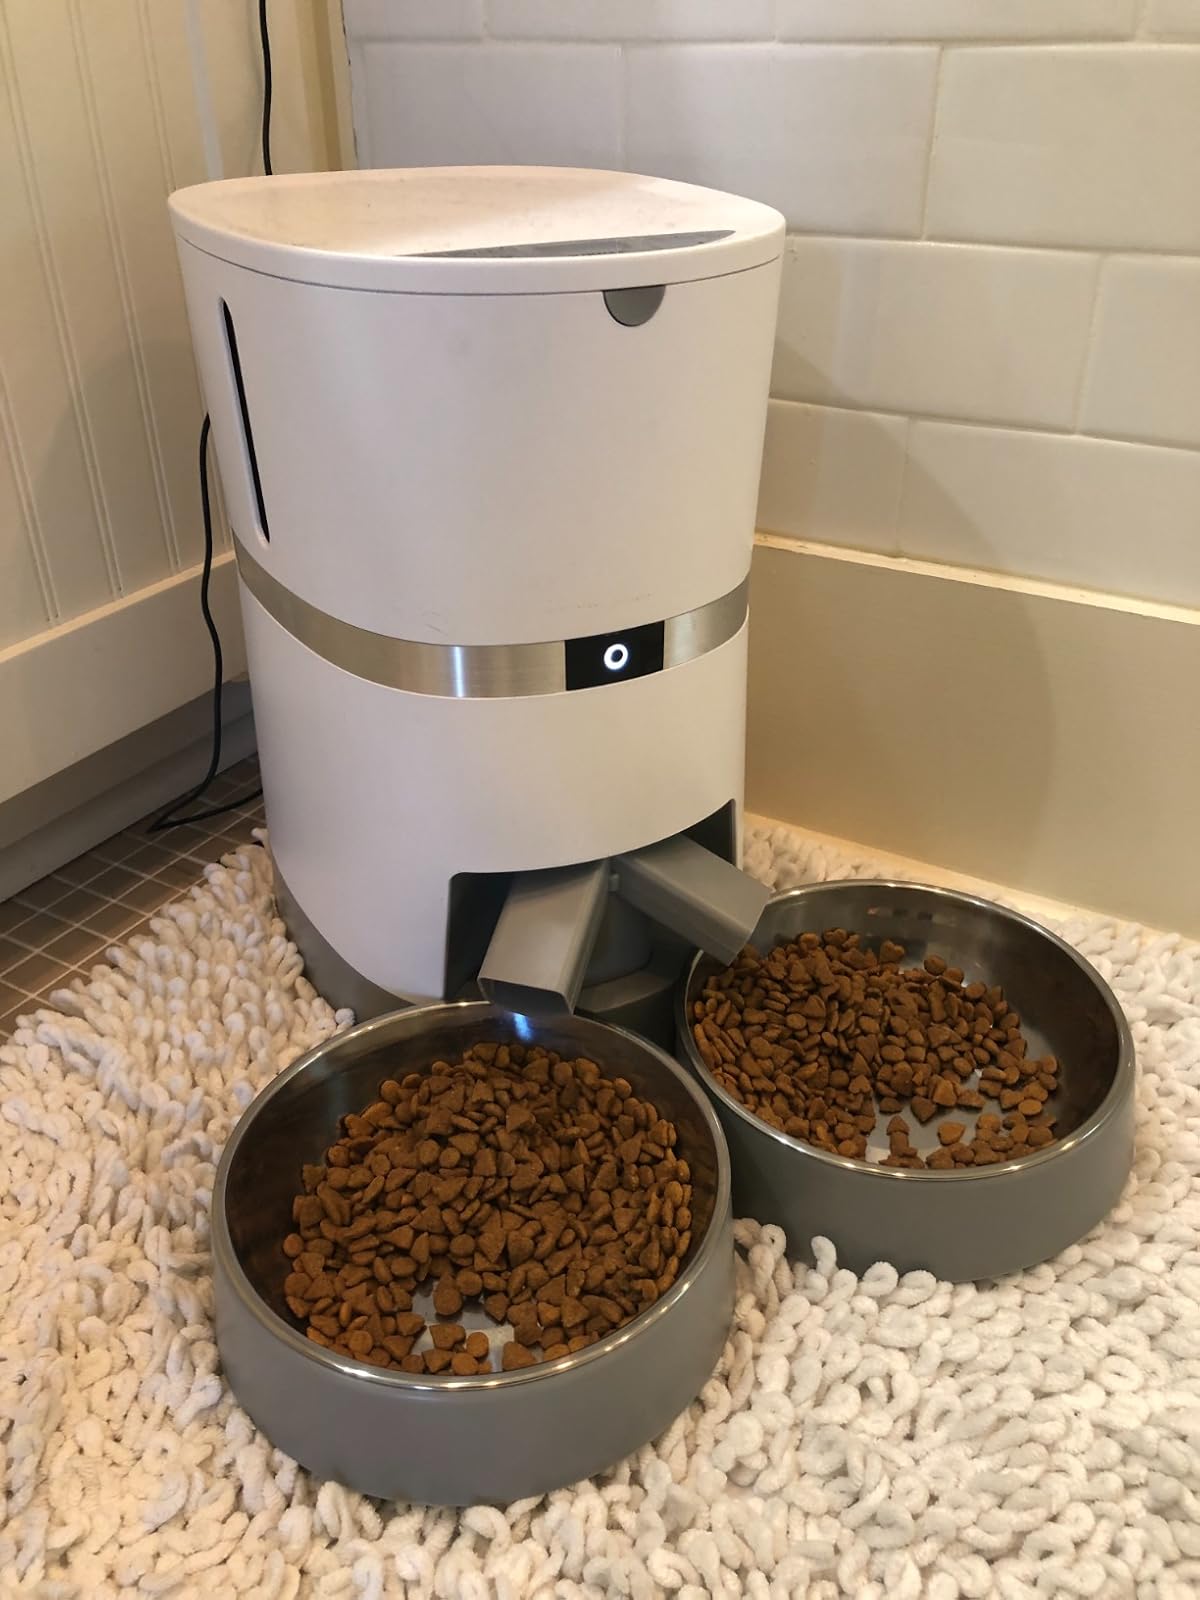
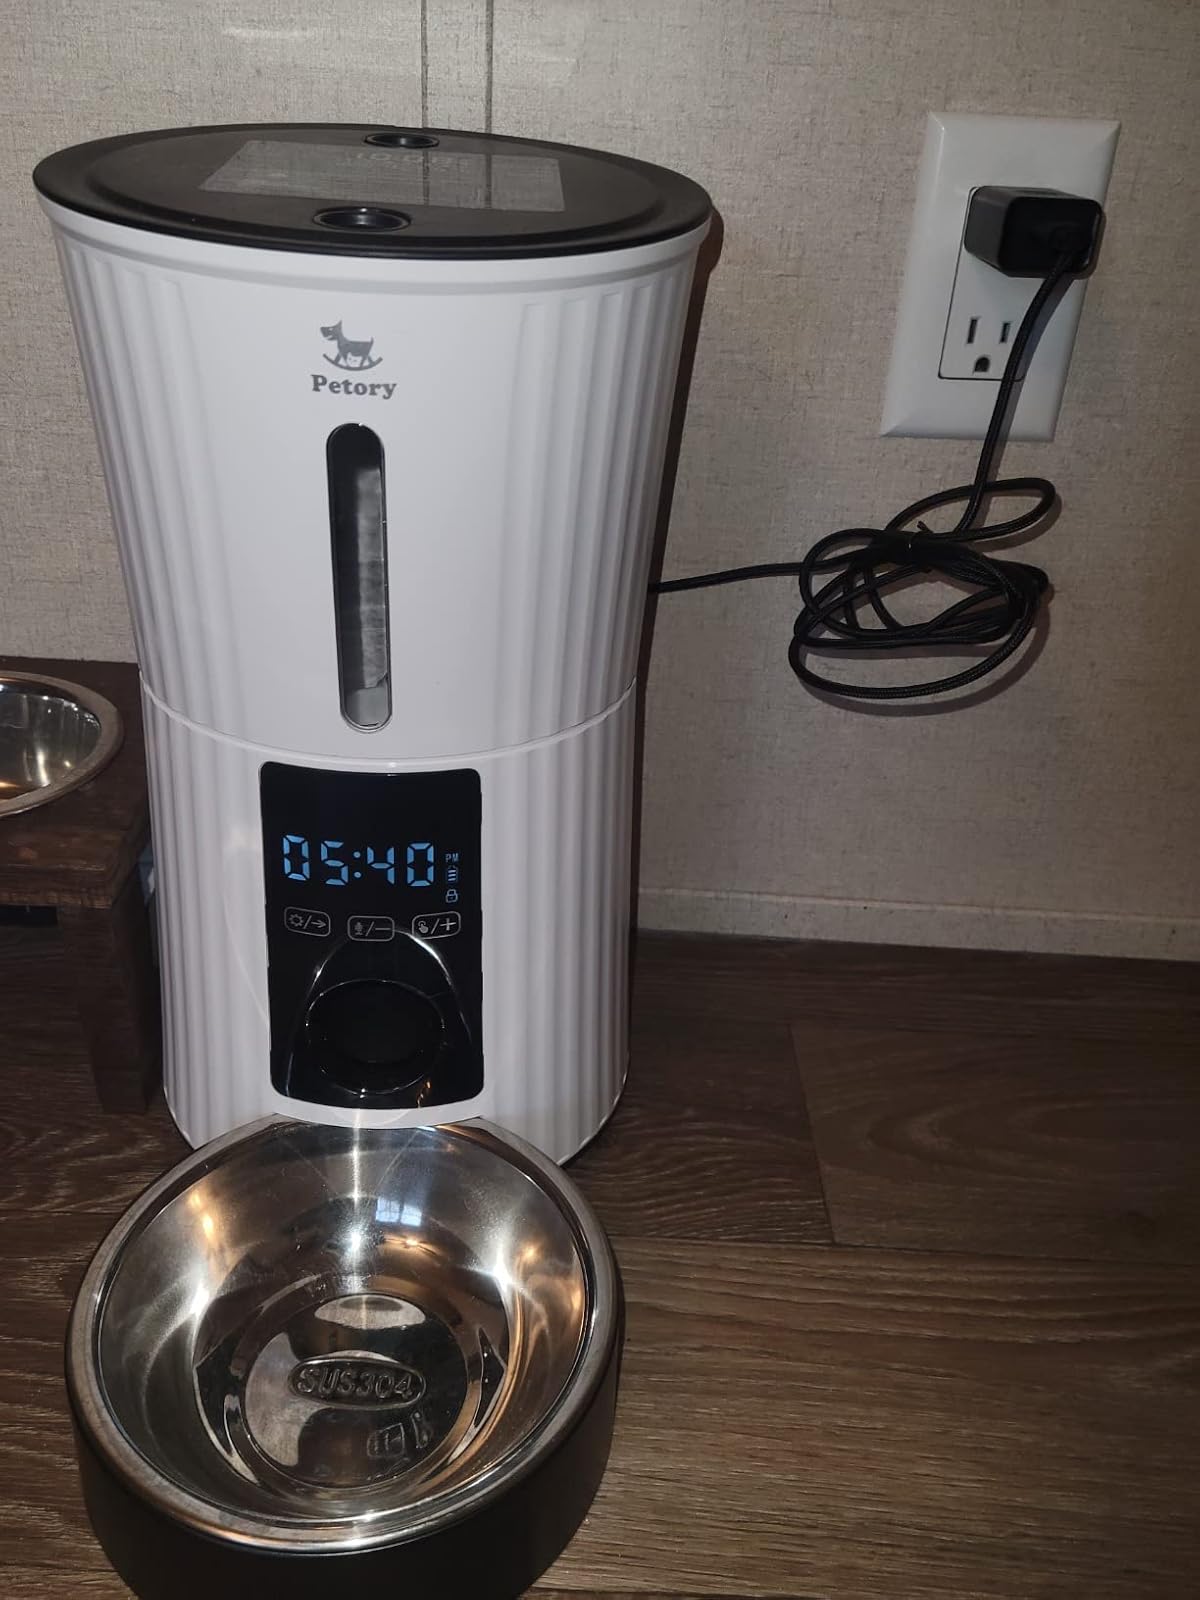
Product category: items_feeder
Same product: no